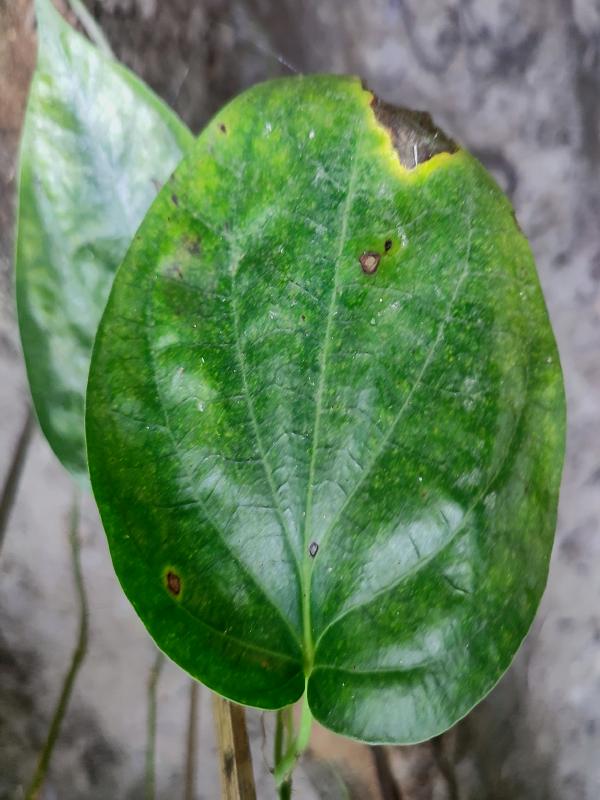
Label: Bacterial_Leaf_Disease